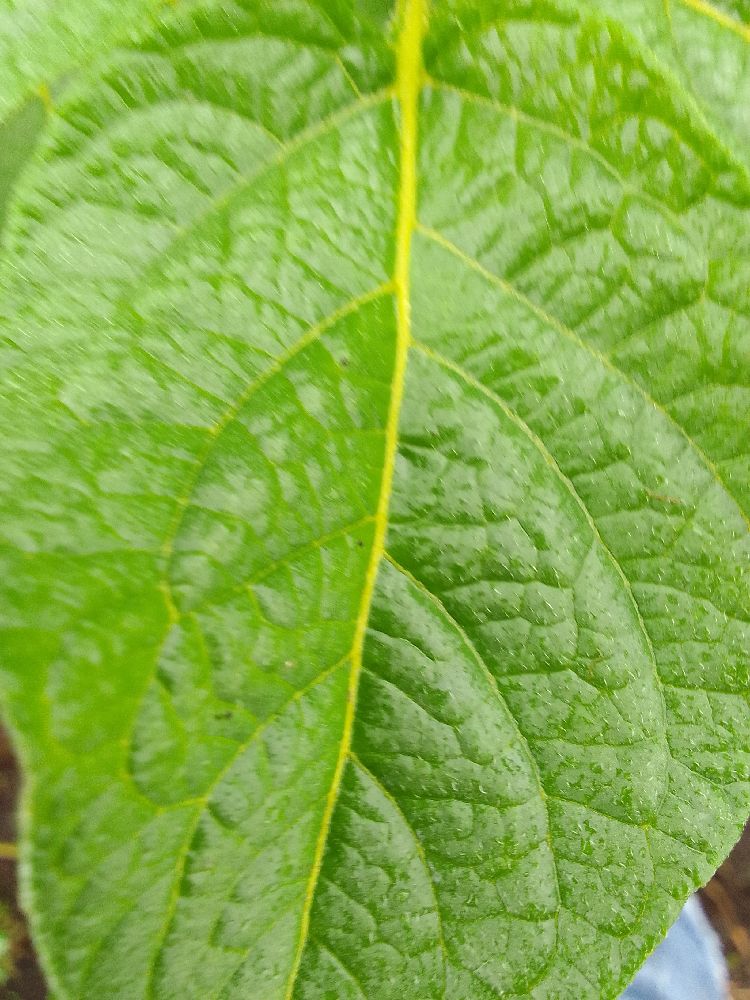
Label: Healthy